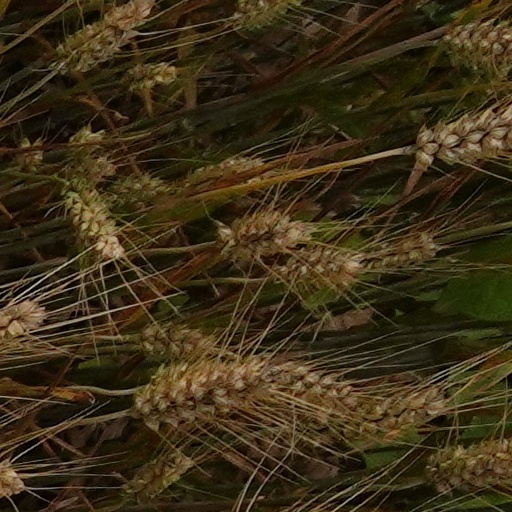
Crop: wheat